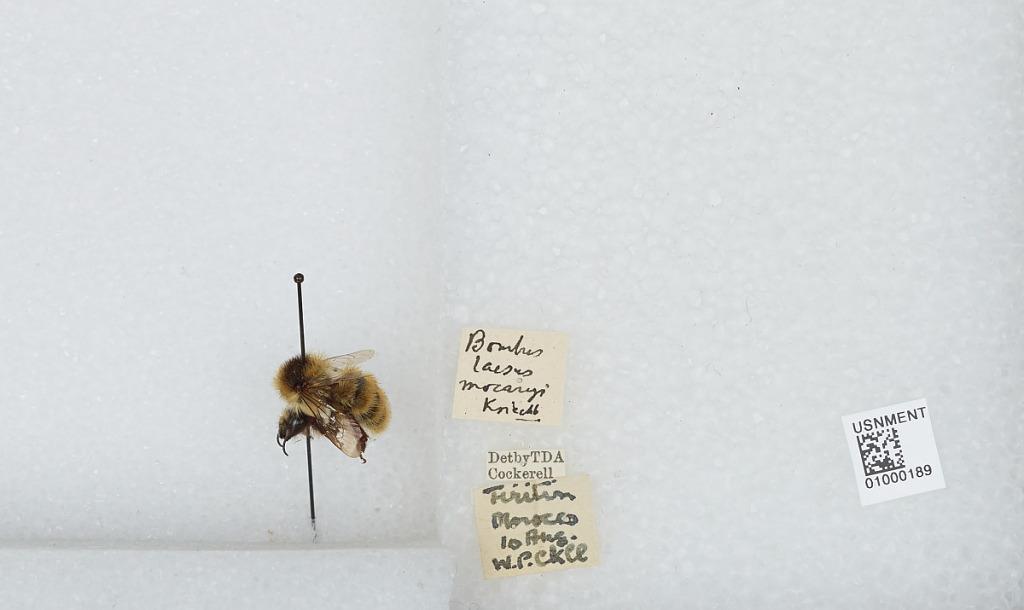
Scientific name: Bombus (Laesobombus) laesus mocsaryi Kriechbaumer
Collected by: W. Ckee
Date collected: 1910-8-
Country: Morocco
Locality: Firitin
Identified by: Cockerell, T. D. A.